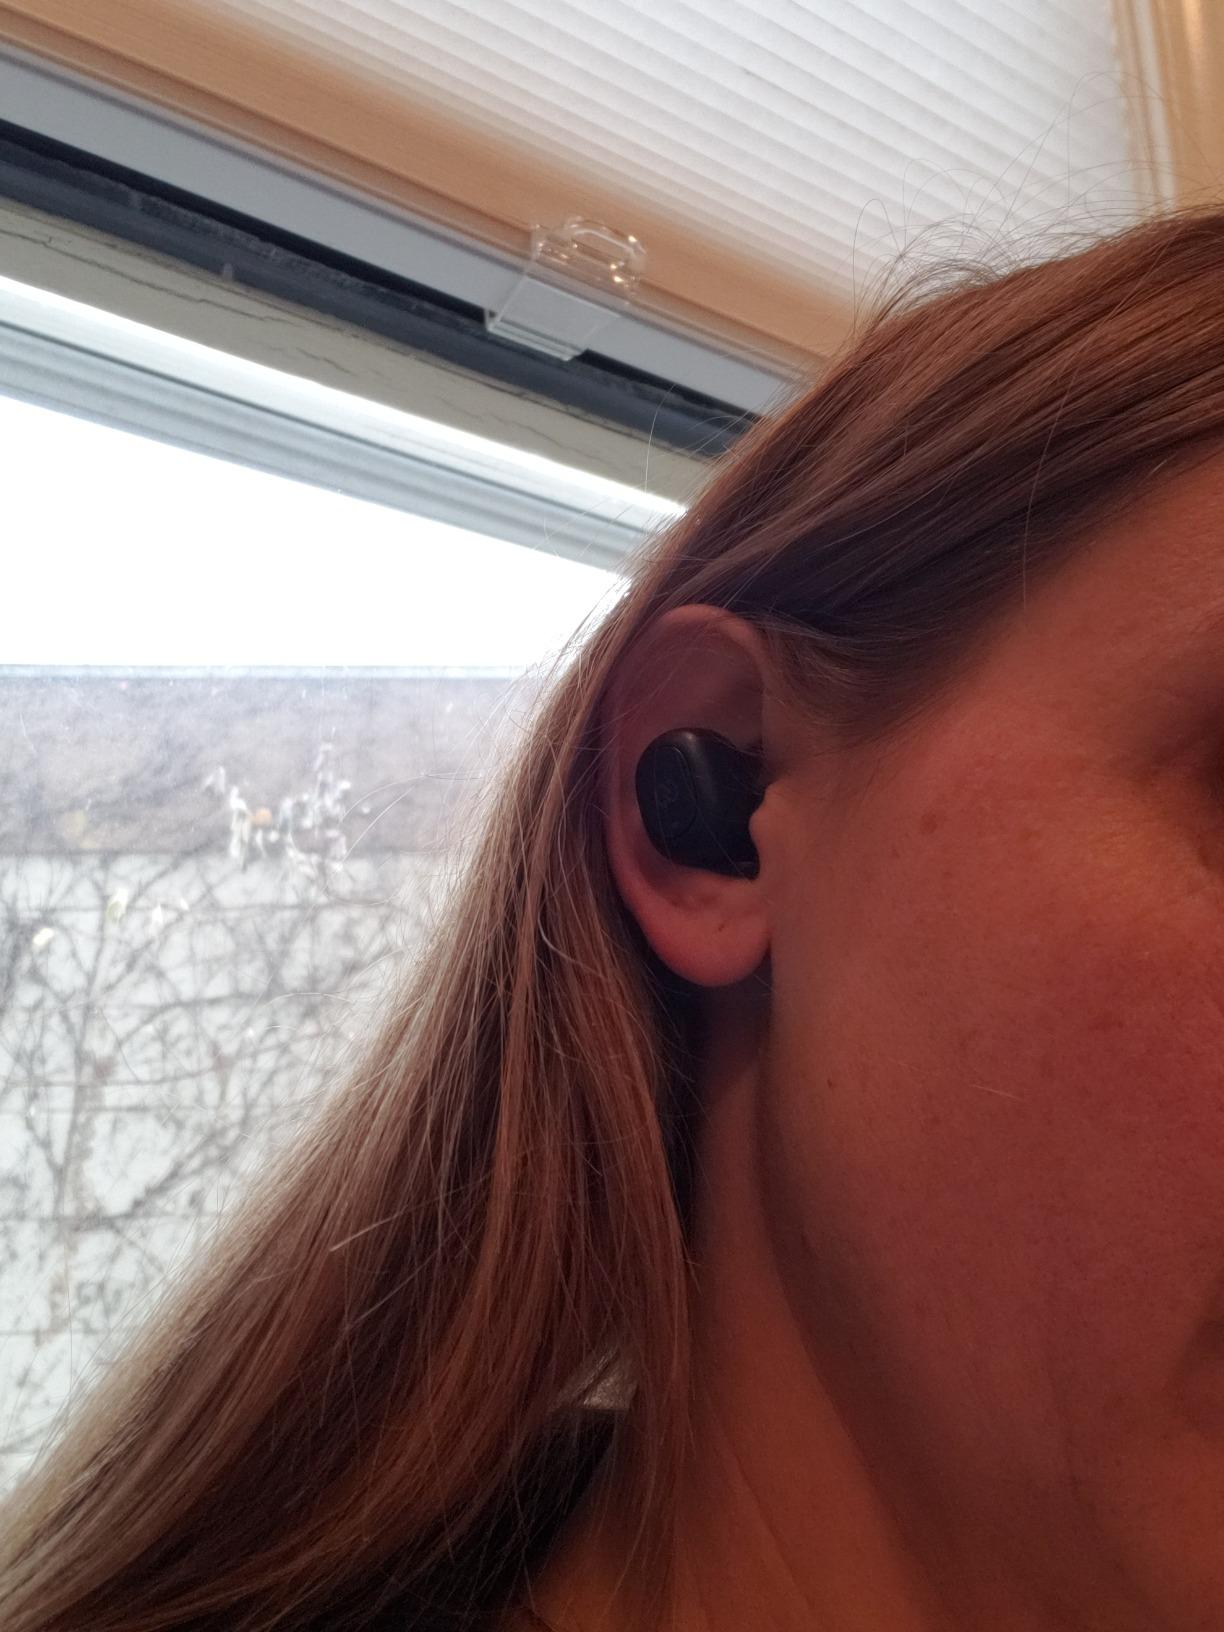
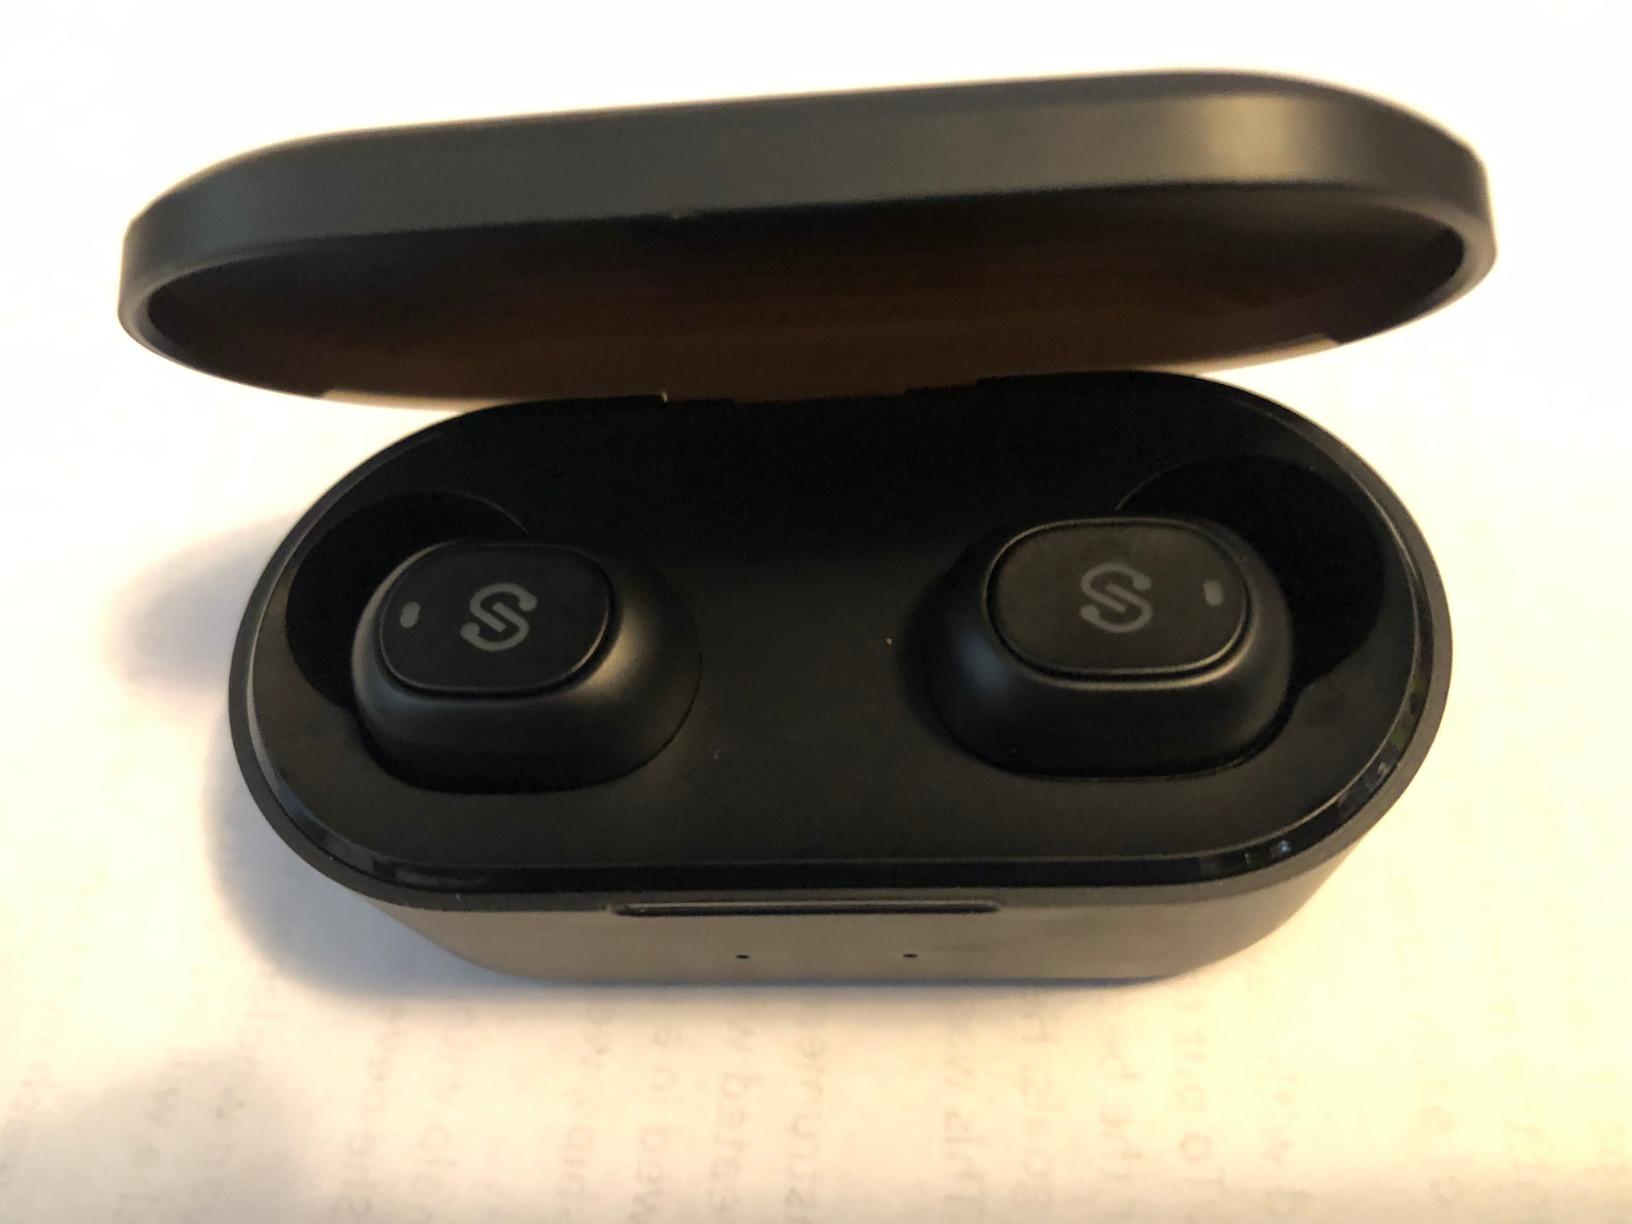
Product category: earbuds
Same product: yes